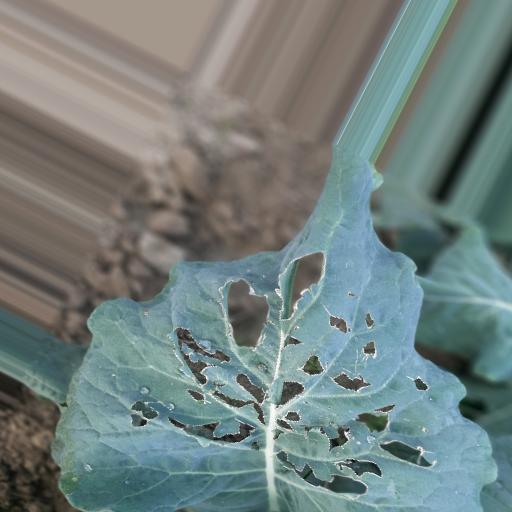
Label: Black Rot